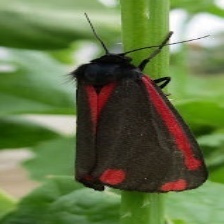
Species: CINNABAR MOTH